King's University College, University of Western Ontario

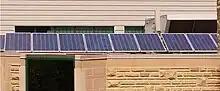
A solar panel installation on the roof of Labatt Hall

In June 2010 the university college was accepted by The Ontario Power Authority for the installation of a 10 kW solar panel system. A structural engineer was hired to work out the optimum panel layout within the load parameters of the roof structure. The 48 panels and associated infrastructure were installed in November 2010 on the roof of Wemple Hall. The installation began generating electricity in February 2011.